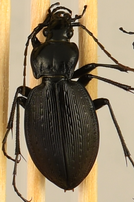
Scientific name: Carabus goryi
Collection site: Mountain Lake Biological Station NEON (MLBS), plot MLBS_009